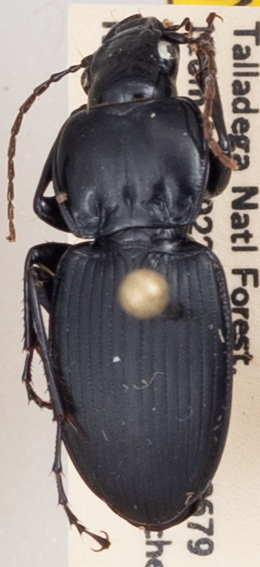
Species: Cyclotrachelus convivus
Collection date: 2020-05-27
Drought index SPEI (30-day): -0.14
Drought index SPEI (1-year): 1.22
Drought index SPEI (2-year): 1.85